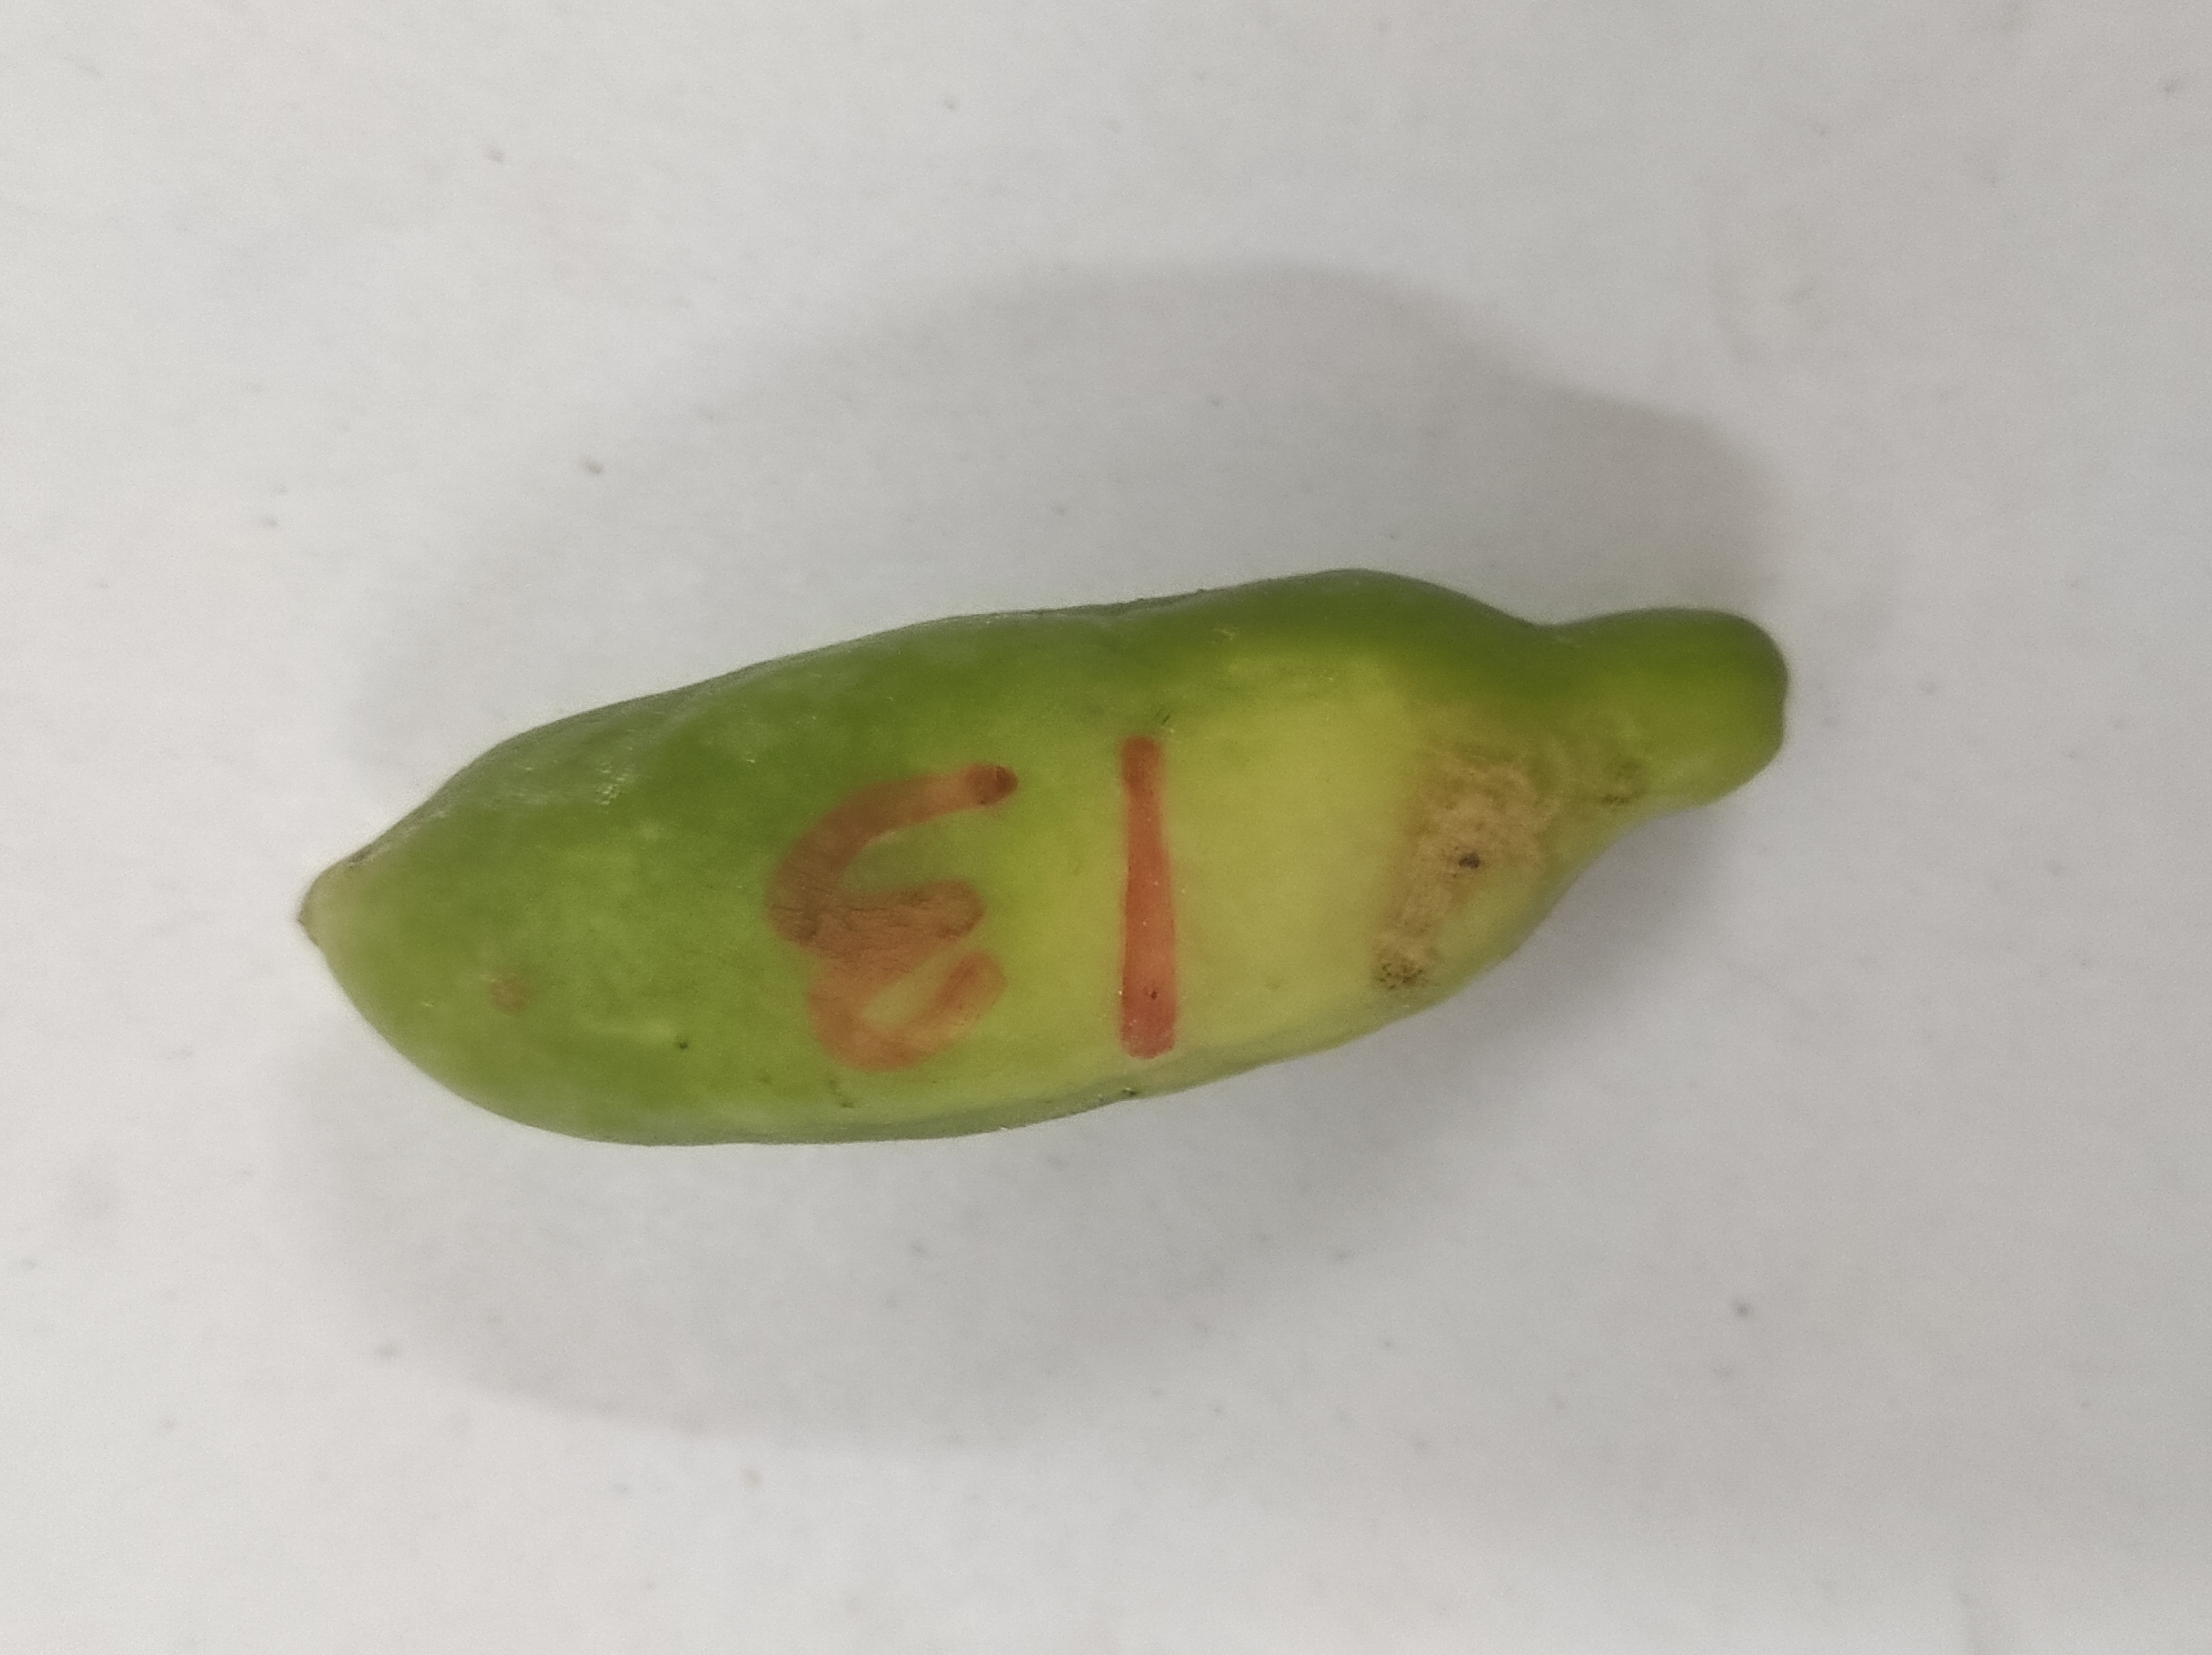
Crop: Ivy Gourd
Condition: Severely Damaged